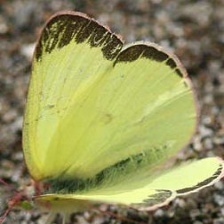
Species: CLOUDED SULPHUR
Butterfly family (ImageNet category): sulphur_butterfly